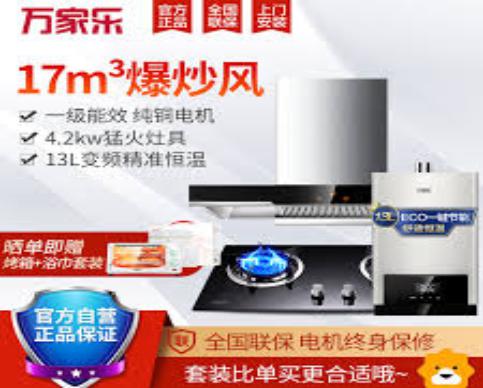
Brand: macro
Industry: Necessities